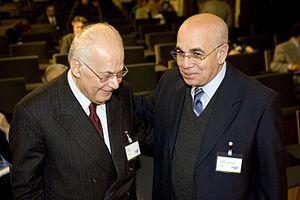
De gauche à droite